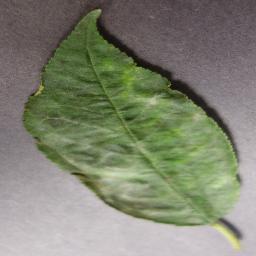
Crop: cherry
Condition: (including_sour)_powdery_mildew